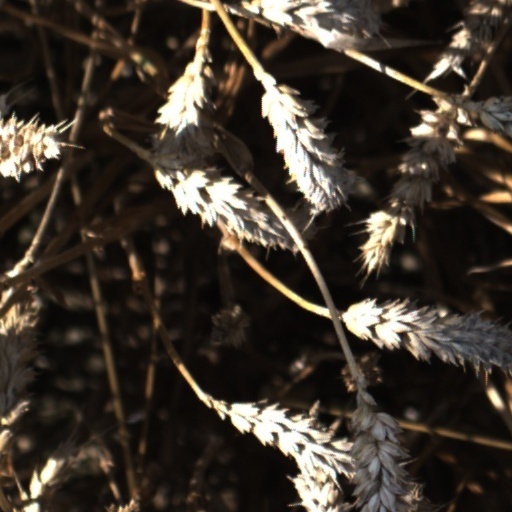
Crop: wheat